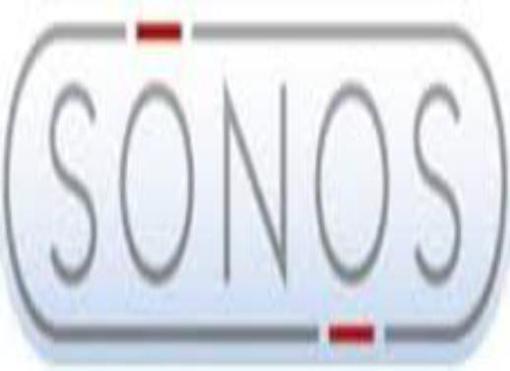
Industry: Electronic